Woman's Progress

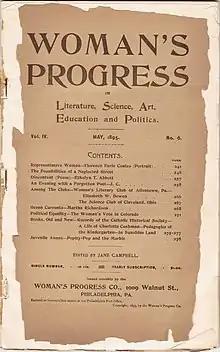
"Woman's Progress" May 1895

Woman's Progress in Literature, Science, Art, Education and Politics was a women's rights journal that was published from a Catholic women's perspective. The founders were sisters, Marianne and Jane Campbell.